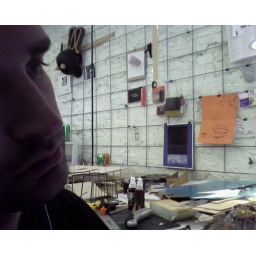
the wall in front my desk